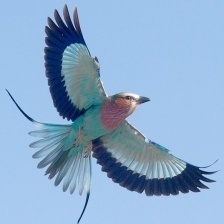
Species: LILAC ROLLER
Scientific name: CORACIAS CAUDATUS